Ballade No. 4 (Chopin)

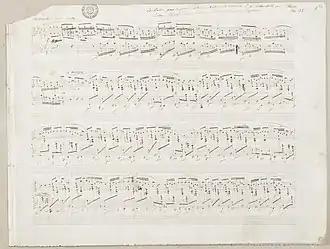
Autograph manuscript, Bodleian Library, 1842

The Ballade No. 4 in F minor, Op. 52 is a ballade for solo piano by Frédéric Chopin, completed in 1842 in Paris and published in 1843 with a dedication to Baroness Charlotte de Rothschild. Being his last published ballade, the piece is commonly considered one of the masterpieces of 19th-century piano music.